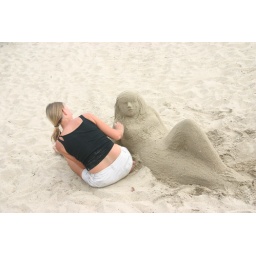
A girl sculpting sand in Laguna Beach.